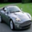
Label: automobile